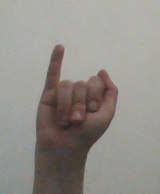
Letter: meem